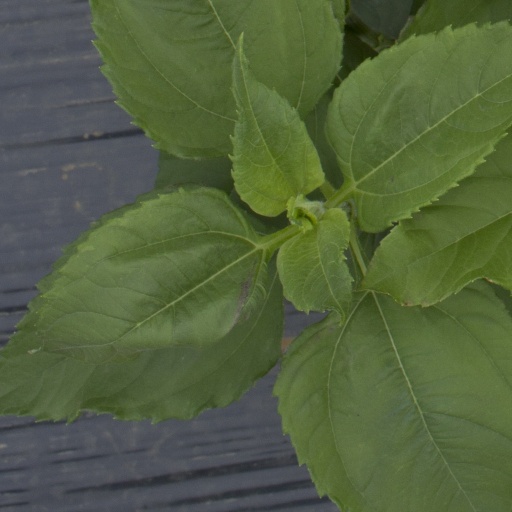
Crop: Jerusalem artichoke